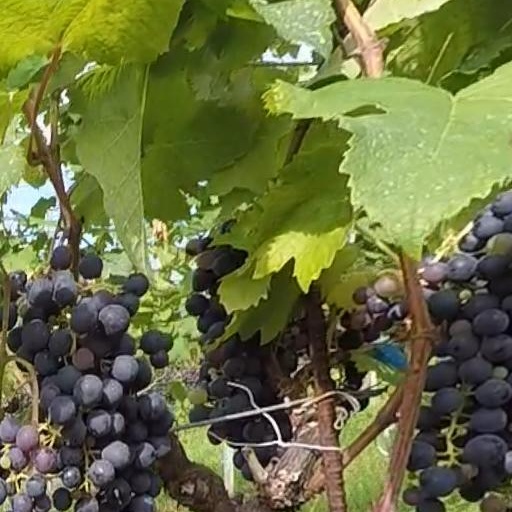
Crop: grape